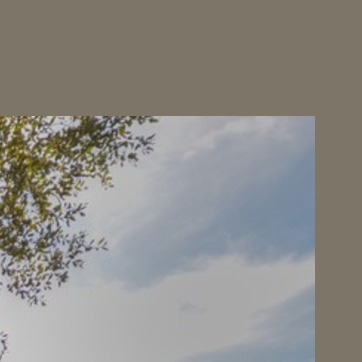
Material: sky